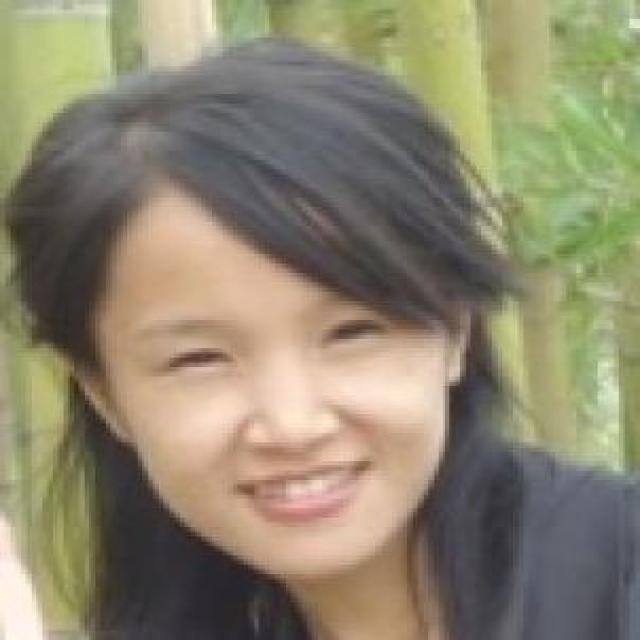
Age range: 21-44